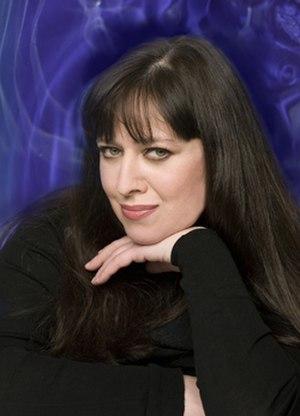
Barbara Stanisława Trzetrzelewska « Basia », est une chanteuse polonaise née le 30 septembre 1954 à Jaworzno. Elle a fait partie du groupe Matt Bianco.